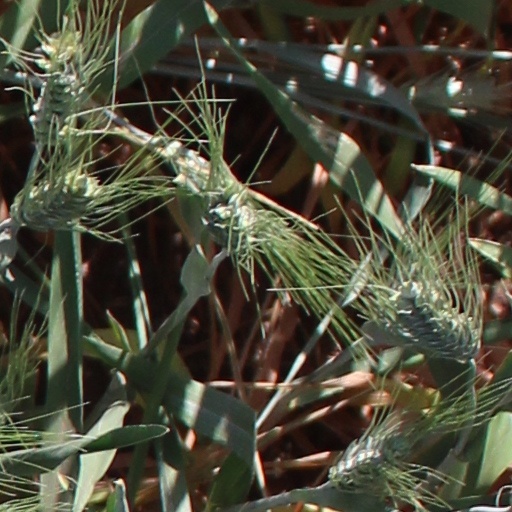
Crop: wheat